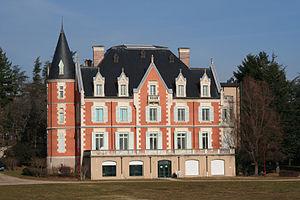
Château de Déomas
Le château de Déomas est un château situé dans la commune d'Annonay dans le département de l'Ardèche en France.
La liste des châteaux de l'Ardèche recense de manière non exhaustive les mottes castrales ou châteaux de terre, les châteaux, château fort ou château de plaisance, les châteaux viticoles, les maisons fortes, les manoirs, situés dans le département français de l'Ardèche. Il est fait état des inscriptions et classements au titre des monuments historiques.
Annonay est une commune française située dans le département de l'Ardèche, en région Auvergne-Rhône-Alpes. Comptant plus de 16 000 habitants, Annonay est la commune la plus peuplée d'Ardèche.